McDonnell Douglas AV-8B Harrier II

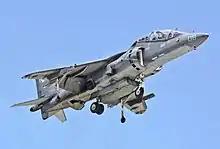
The TAV-8B trainer variant of the Harrier

In 1999, Italian AV-8Bs were used for the first time in combat missions when they were deployed aboard "Giuseppe Garibaldi", which was participating in Operation Allied Force in Kosovo. Italian pilots conducted more than 60 sorties alongside other NATO aircraft, attacking the Yugoslav army and paramilitary forces and bombing the country's infrastructure with conventional and laser-guided bombs.